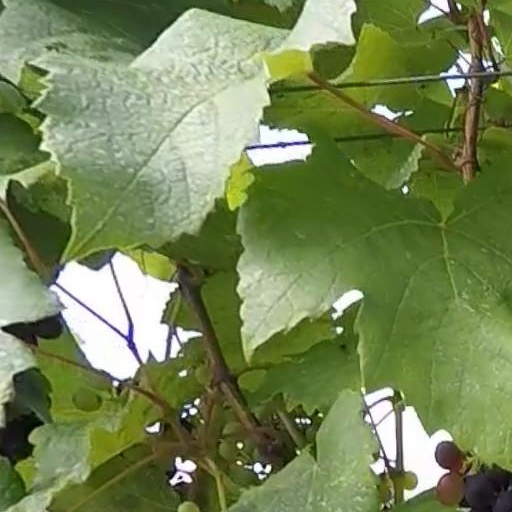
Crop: grape